Hampton-on-Sea

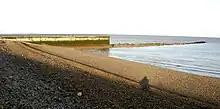
Hampton Pier, 2010

Hampton pier was built of wood and concrete by the oyster company in 1865 at cost of £28,000; it was long so that the landing stage was in deep enough water to allow for the two-fathom draught of the smacks. It curved slightly westwards to allow the company's oyster smacks and European oyster trading boats to berth on the lee side in a north-easterly wind. Its purpose was threefold: a landing stage for oysters and materials, a shelter for the oyster smacks and a breakwater for fishing grounds. The Lord Mayor of London Thomas Gabriel arrived in a special train to open it on 15 September 1866. After the collapse of the oyster fishery, the pier was said to be under repair by land agent Frederick Francis Ramuz in October 1888. Thereafter, the pier became derelict. In the great storm of 28–29 November 1897 it was badly damaged, and then partially demolished in 1898 to halt erosion and save the houses of Hampton-on-Sea. In 1901, the Council bought it and at a cost of £2,000 the Surveyor to the Council F.W.J. Palmer rebuilt the stub in 1903–1904 as it is today, at long. The remaining piles and ruins of the old pier were a shipping hazard and had to be buoyed with large warning notices.